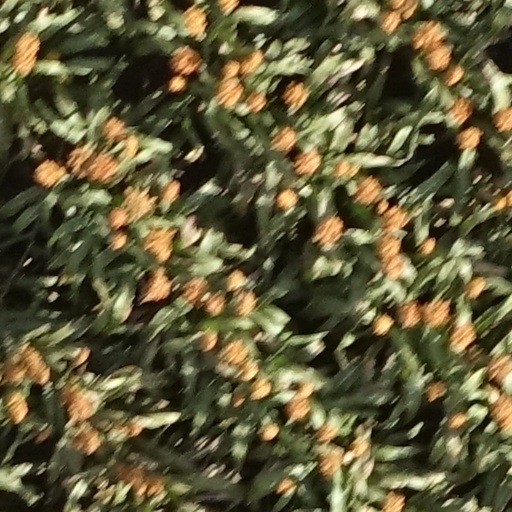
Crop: sorghum